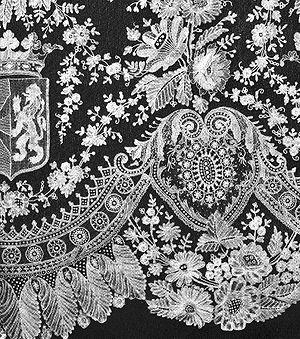
Une dentelle est un tissu sans trame ni chaîne, généralement en fil de soie, lin, nylon ou fibres plus riches selon les cas, exécuté par les dentelliers à la main ou à la machine, à l'aide de points semblables ou non formant un dessin, à bords dentelés ou non.